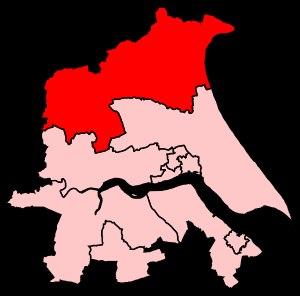
La circonscription d'East Yorkshire est une circonscription électorale anglaise située dans le Yorkshire de l'Est et représentée à la Chambre des communes du Parlement britannique.